Ala-Köl

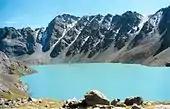
Lake Ala-Köl

A Russian traveller named Putimtsoff was the first to knowingly visit the lake in 1811. He gave a good description of it, mentioning rocks of different colours in the lake, and the furious winds blowing around the lake. Thirty years later Alexander von Schrenk explored the lake and its surroundings.